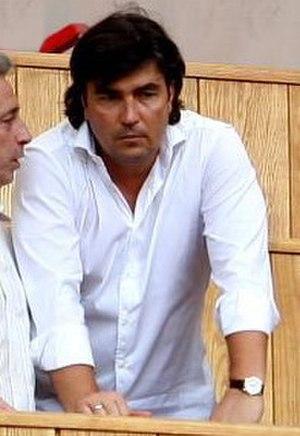
L'équipe du Russie de football de plage est une sélection qui réunit les meilleurs joueurs russes dans cette discipline.
Enrique « Quique » Setién Solar, né le 27 septembre 1958 à Santander, est un footballeur international espagnol reconverti entraîneur.